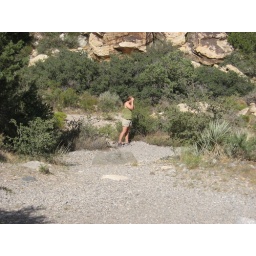
This is the beginning of the rock climbing adventure, which I decided to embark on in the middle of a sand storm